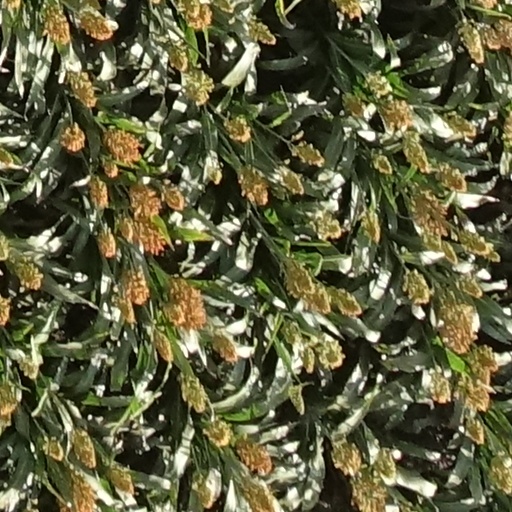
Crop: sorghum